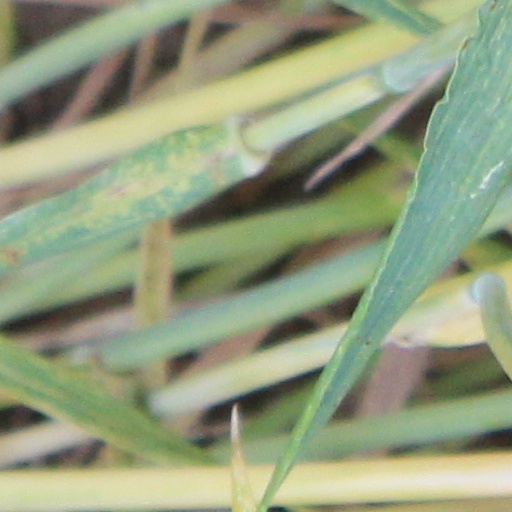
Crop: wheat